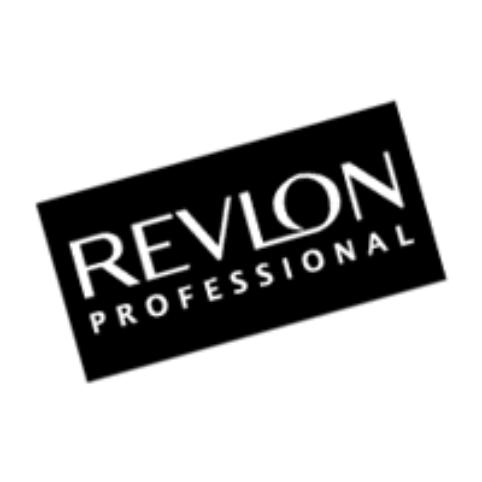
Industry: Necessities